DSV 78/08 Ricklingen

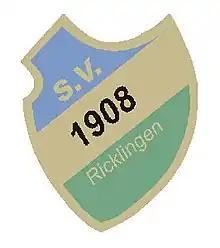
Logo of "SV 08 Ricklingen"

"SV" was formed on 6 August 1908, by twelve young men, as a rugby club. The club, for the most part, existed in the shadow of its local competitors, "DSV 78", TSV Victoria Linden and its bitter rival DRC Hannover, also from the suburb of Ricklingen.